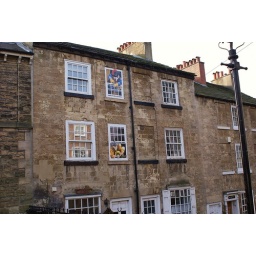
A interesting house spotted in Knaresborough.